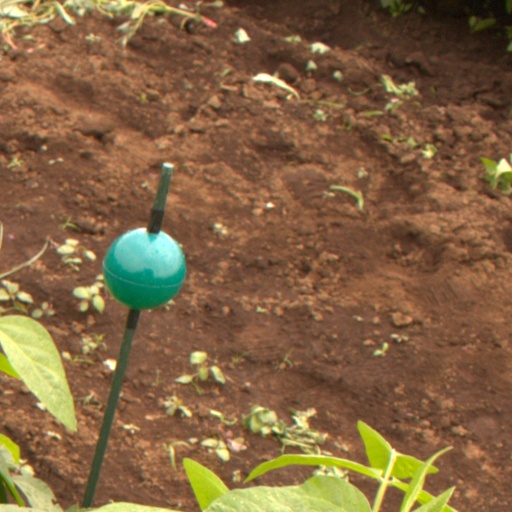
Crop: soybean